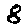
Label: 8